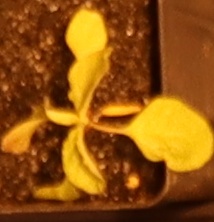
Label: Palmer Amaranth